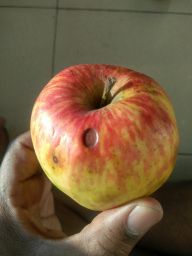
Fruit: Apple
Quality: Bad